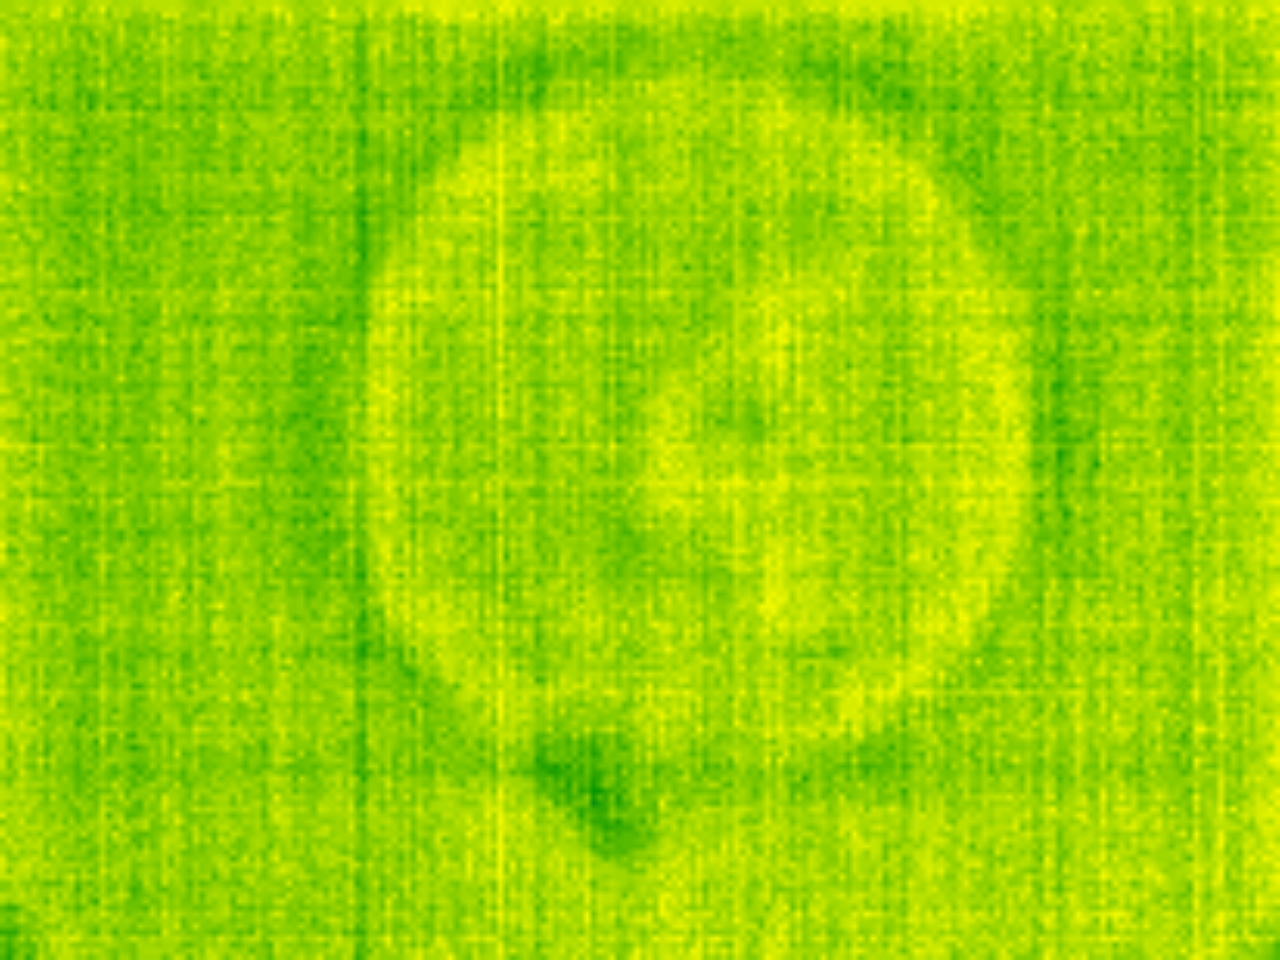
Label: No Defect